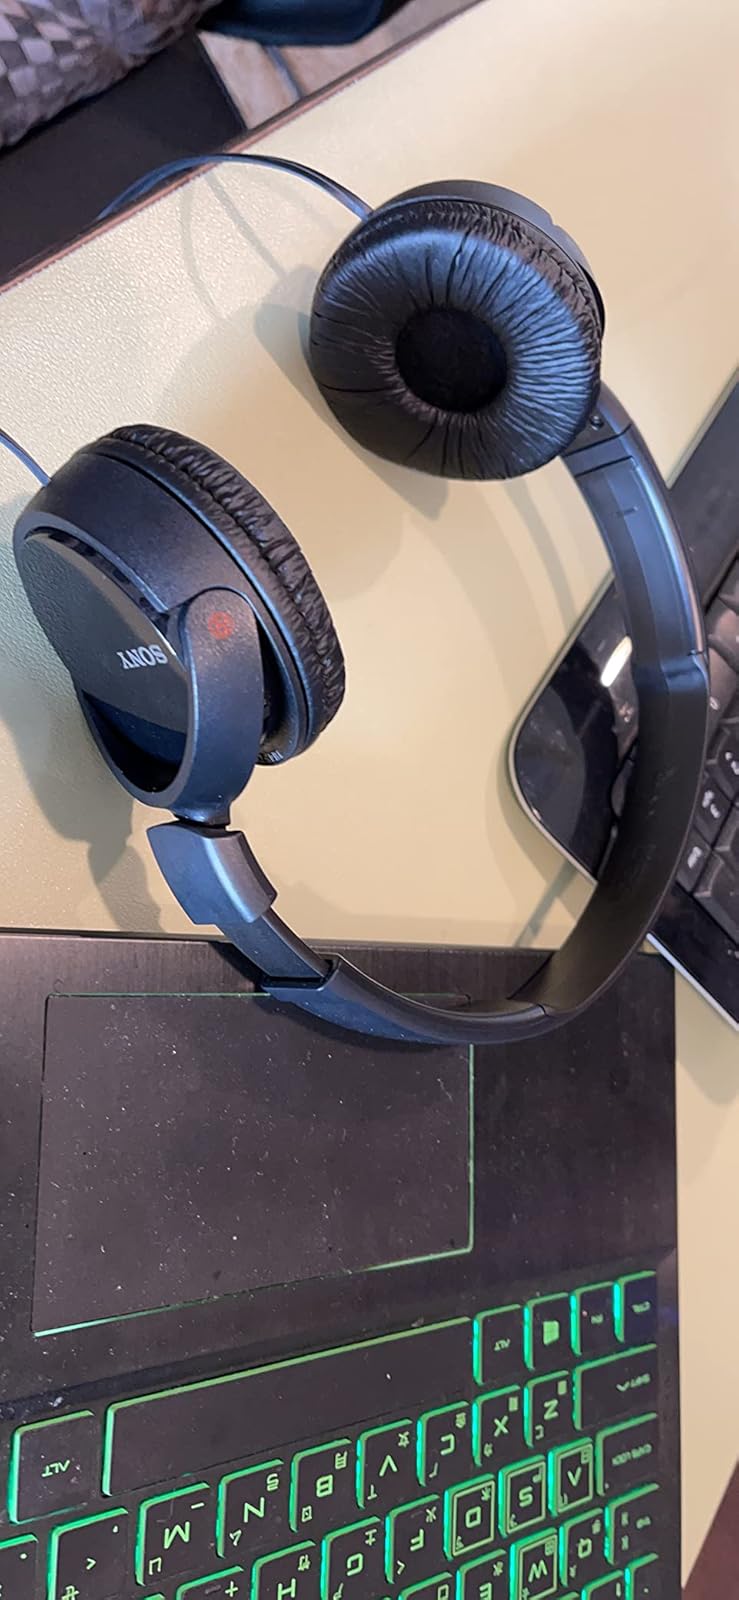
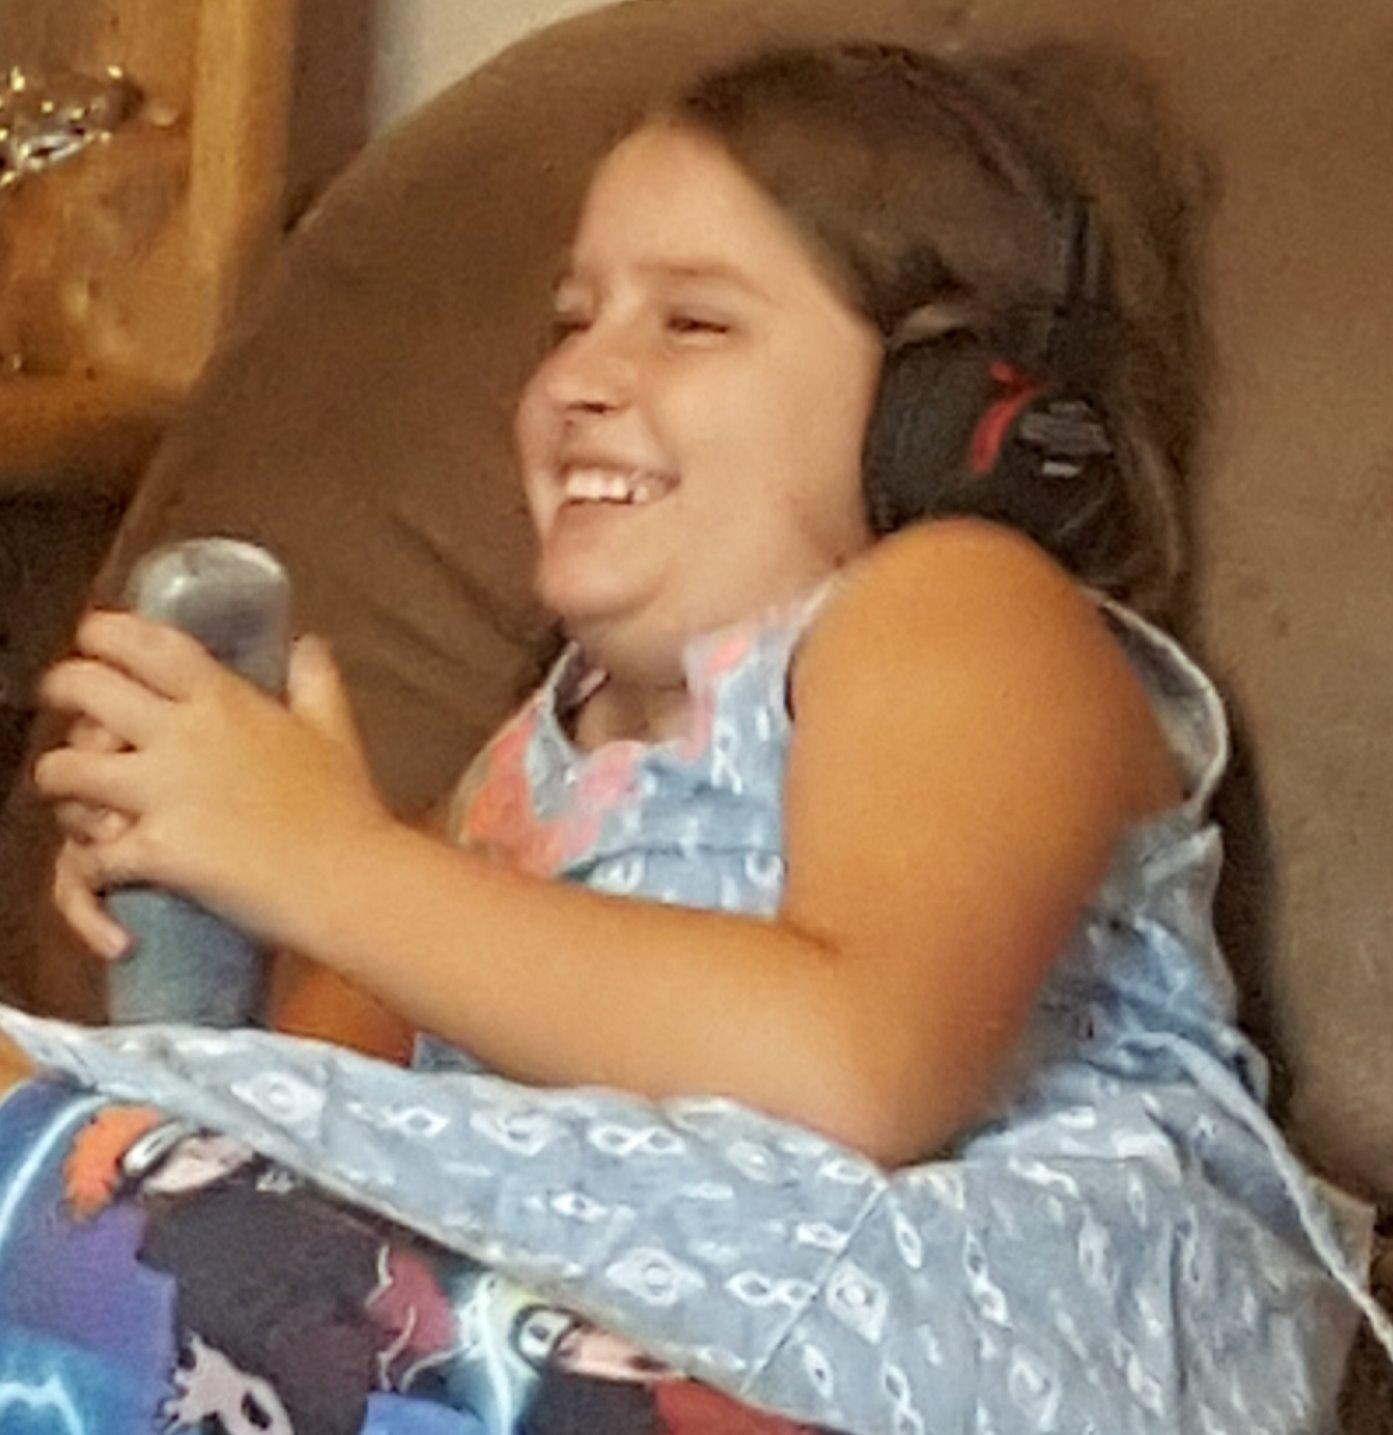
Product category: headphones
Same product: no